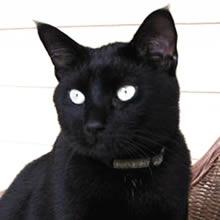
Breed: Bombay